David Bowie (1969 album)

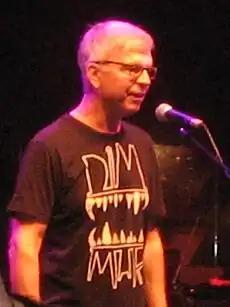
The producer Tony Visconti in 2007

Recording for the new version of "Space Oddity" and its B-side "Wild Eyed Boy from Freecloud" took place on 20June 1969 at London's Trident Studios; Mercury wanted the single released ahead of the Apollo 11 moon landing. The lineup consisted of Bowie, Herbie Flowers (bass), Rick Wakeman (Mellotron), Terry Cox (drums), Junior's Eyes' guitarist Mick Wayne and an orchestra arranged by Paul Buckmaster. After the single's release on 11July, recording for the rest of the album continued five days later, with work commencing on "Janine", "An Occasional Dream" and "Letter to Hermione". Visconti recruited the rest of Junior's Eyes minus their vocalist– Wayne and Tim Renwick (guitars), John Lodge (bass) and John Cambridge (drums)– as the main backing band for the sessions; Bowie hired Keith Christmas as an additional guitarist. Beatles' engineer Ken Scott also joined the sessions. According to Renwick, Bowie was "kind of nervous and unsure of himself", and gave little direction during the sessions, which the author Paul Trynka attributed to numerous events in Bowie's personal life at the time. Visconti had little production experience at the time but remained enthusiastic during recording.